March Across the Belts

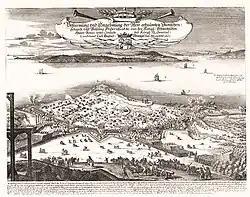
Contemporary chalcography of the assault on Frederiksodde on 24 October 1657.

Charles X Gustav sought to avoid ending up in a second stalemate, in a protracted war without a decisive opportunity in sight. He marched his army rapidly from Poland through Pomerania, towards Jutland. The king's army numbered about 17,000 men; only 4,000 were Swedes while the majority were foreign mercenaries. By 25 August the Swedish army stood outside the Danish fortress of Frederiksodde, on the east coast of southern Jutland. Smaller Danish forces had been defeated along the way, but no decisive victory had been achieved, and the Danish leadership felt secure in their belief that Frederiksodde would protect the Danish islands. The war took place on other fronts. Swedish troops under Per Brahe the Younger and Gustaf Otto Stenbock fought the Danish troops garrisoned in Scania and Halland, and in Bohuslän and Jämtland during the so-called "Krabbefejden" ("The Krabbe feud", named after Danish military officer Iver Krabbe). After the inconclusive battle at Møn during the autumn of 1657, the Swedish navy returned to their base in Stockholm for the winter. The Danish navy also prepared to cease operations before the winter. Both parties seemed to agree the stalemate would persist during the cold months.